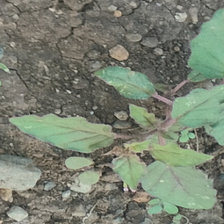
Weed species: Punarnava _(Boerhaavia diffusa)